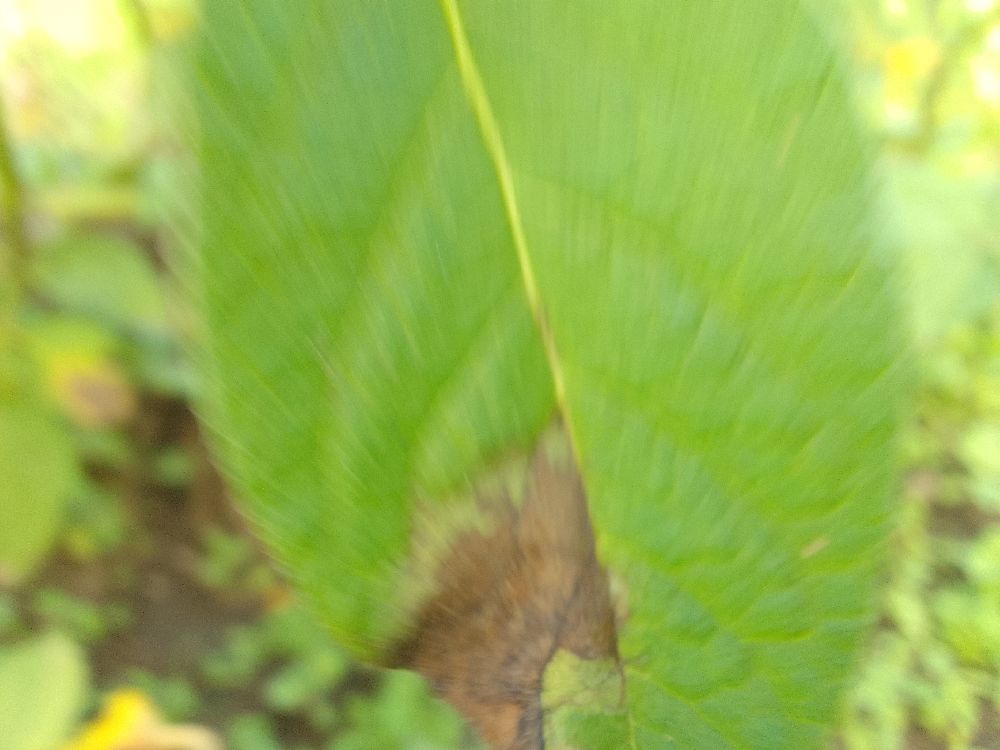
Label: Late blight